Akhaura–Kulaura–Chhatak line

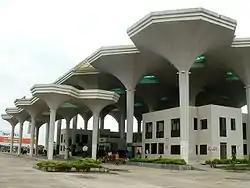
Sylhet railway station

There are several direct trains between Dhaka and Sylhet, such as Parabot, Jointika and Upbon. The one-way journey takes a little over seven hours. There also are trains to Chittagong from Sylhet.